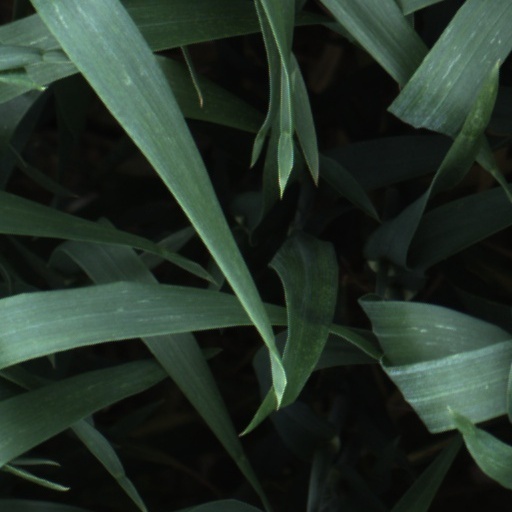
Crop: wheat